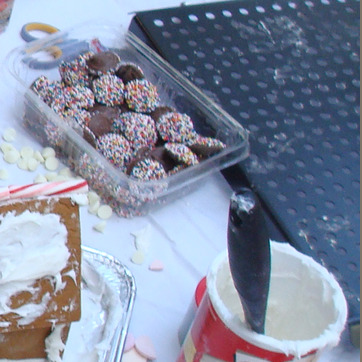
Material: plastic